Harry Flam

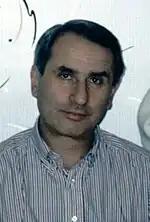
Harry Flam circa 1995.

Harry Flam (born 1948) is a professor of international economics at the Institute for International Economic Studies at Stockholm University. During the years of 2004 and 2006, he was Dean of the School of Business at Stockholm University. His main area of research is international trade and European economic integration. Flam resides in Stockholm, Sweden. He is the father of comedian Aron Flam.